Villa La Belle Époque

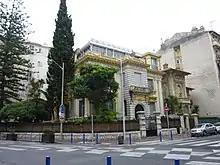
Villa La Belle Époque.

Villa La Belle Époque is a historic mansion in Nice, Alpes-Maritimes, France. It was built from 1909 to 1911 for Mr Enos. It was designed by architect Jean-Baptiste Blanchi, with additional gilded decorations designed by Michel de Tarnowski. It has been listed as an official national monument since October 23, 1992.